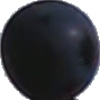
Label: Grape Blue 1